Capitoline Brutus

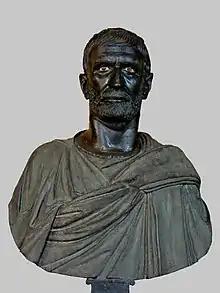
"Capitoline Brutus", bronze portrait head, glass-inlaid bone eyes, late 4th to early 3rd centuries BC, on a 16th-century bronze bust

The Capitoline Brutus is an ancient Roman bronze bust traditionally but probably wrongly thought to be an imagined portrait of the Roman consul Lucius Junius Brutus (d. 509 BC). The bust has long been dated to the late 4th to early 3rd centuries BC, but is perhaps as late as the 2nd century BC, or early 1st century BC.